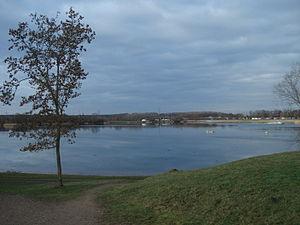
Mainaschaff est une commune allemande de Bavière, située dans l'arrondissement d'Aschaffenbourg et le district de Basse-Franconie.